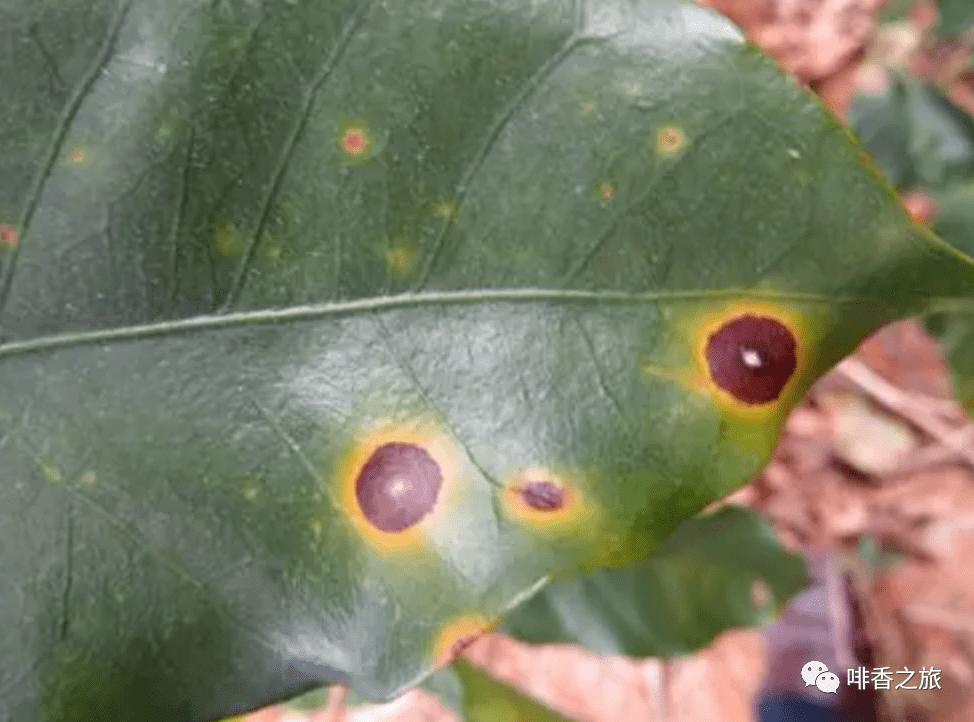
Plant: Coffee
Disease: coffee leaf rust